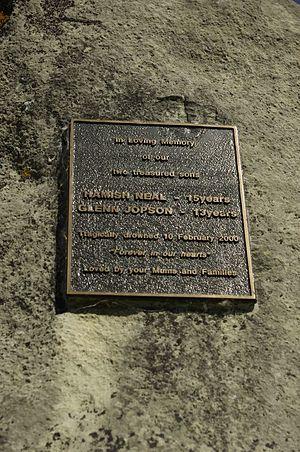
Le fleuve Waihao est un cours d’eau situé dans la région de Canterbury dans l’Île du Sud de la Nouvelle-Zélande.